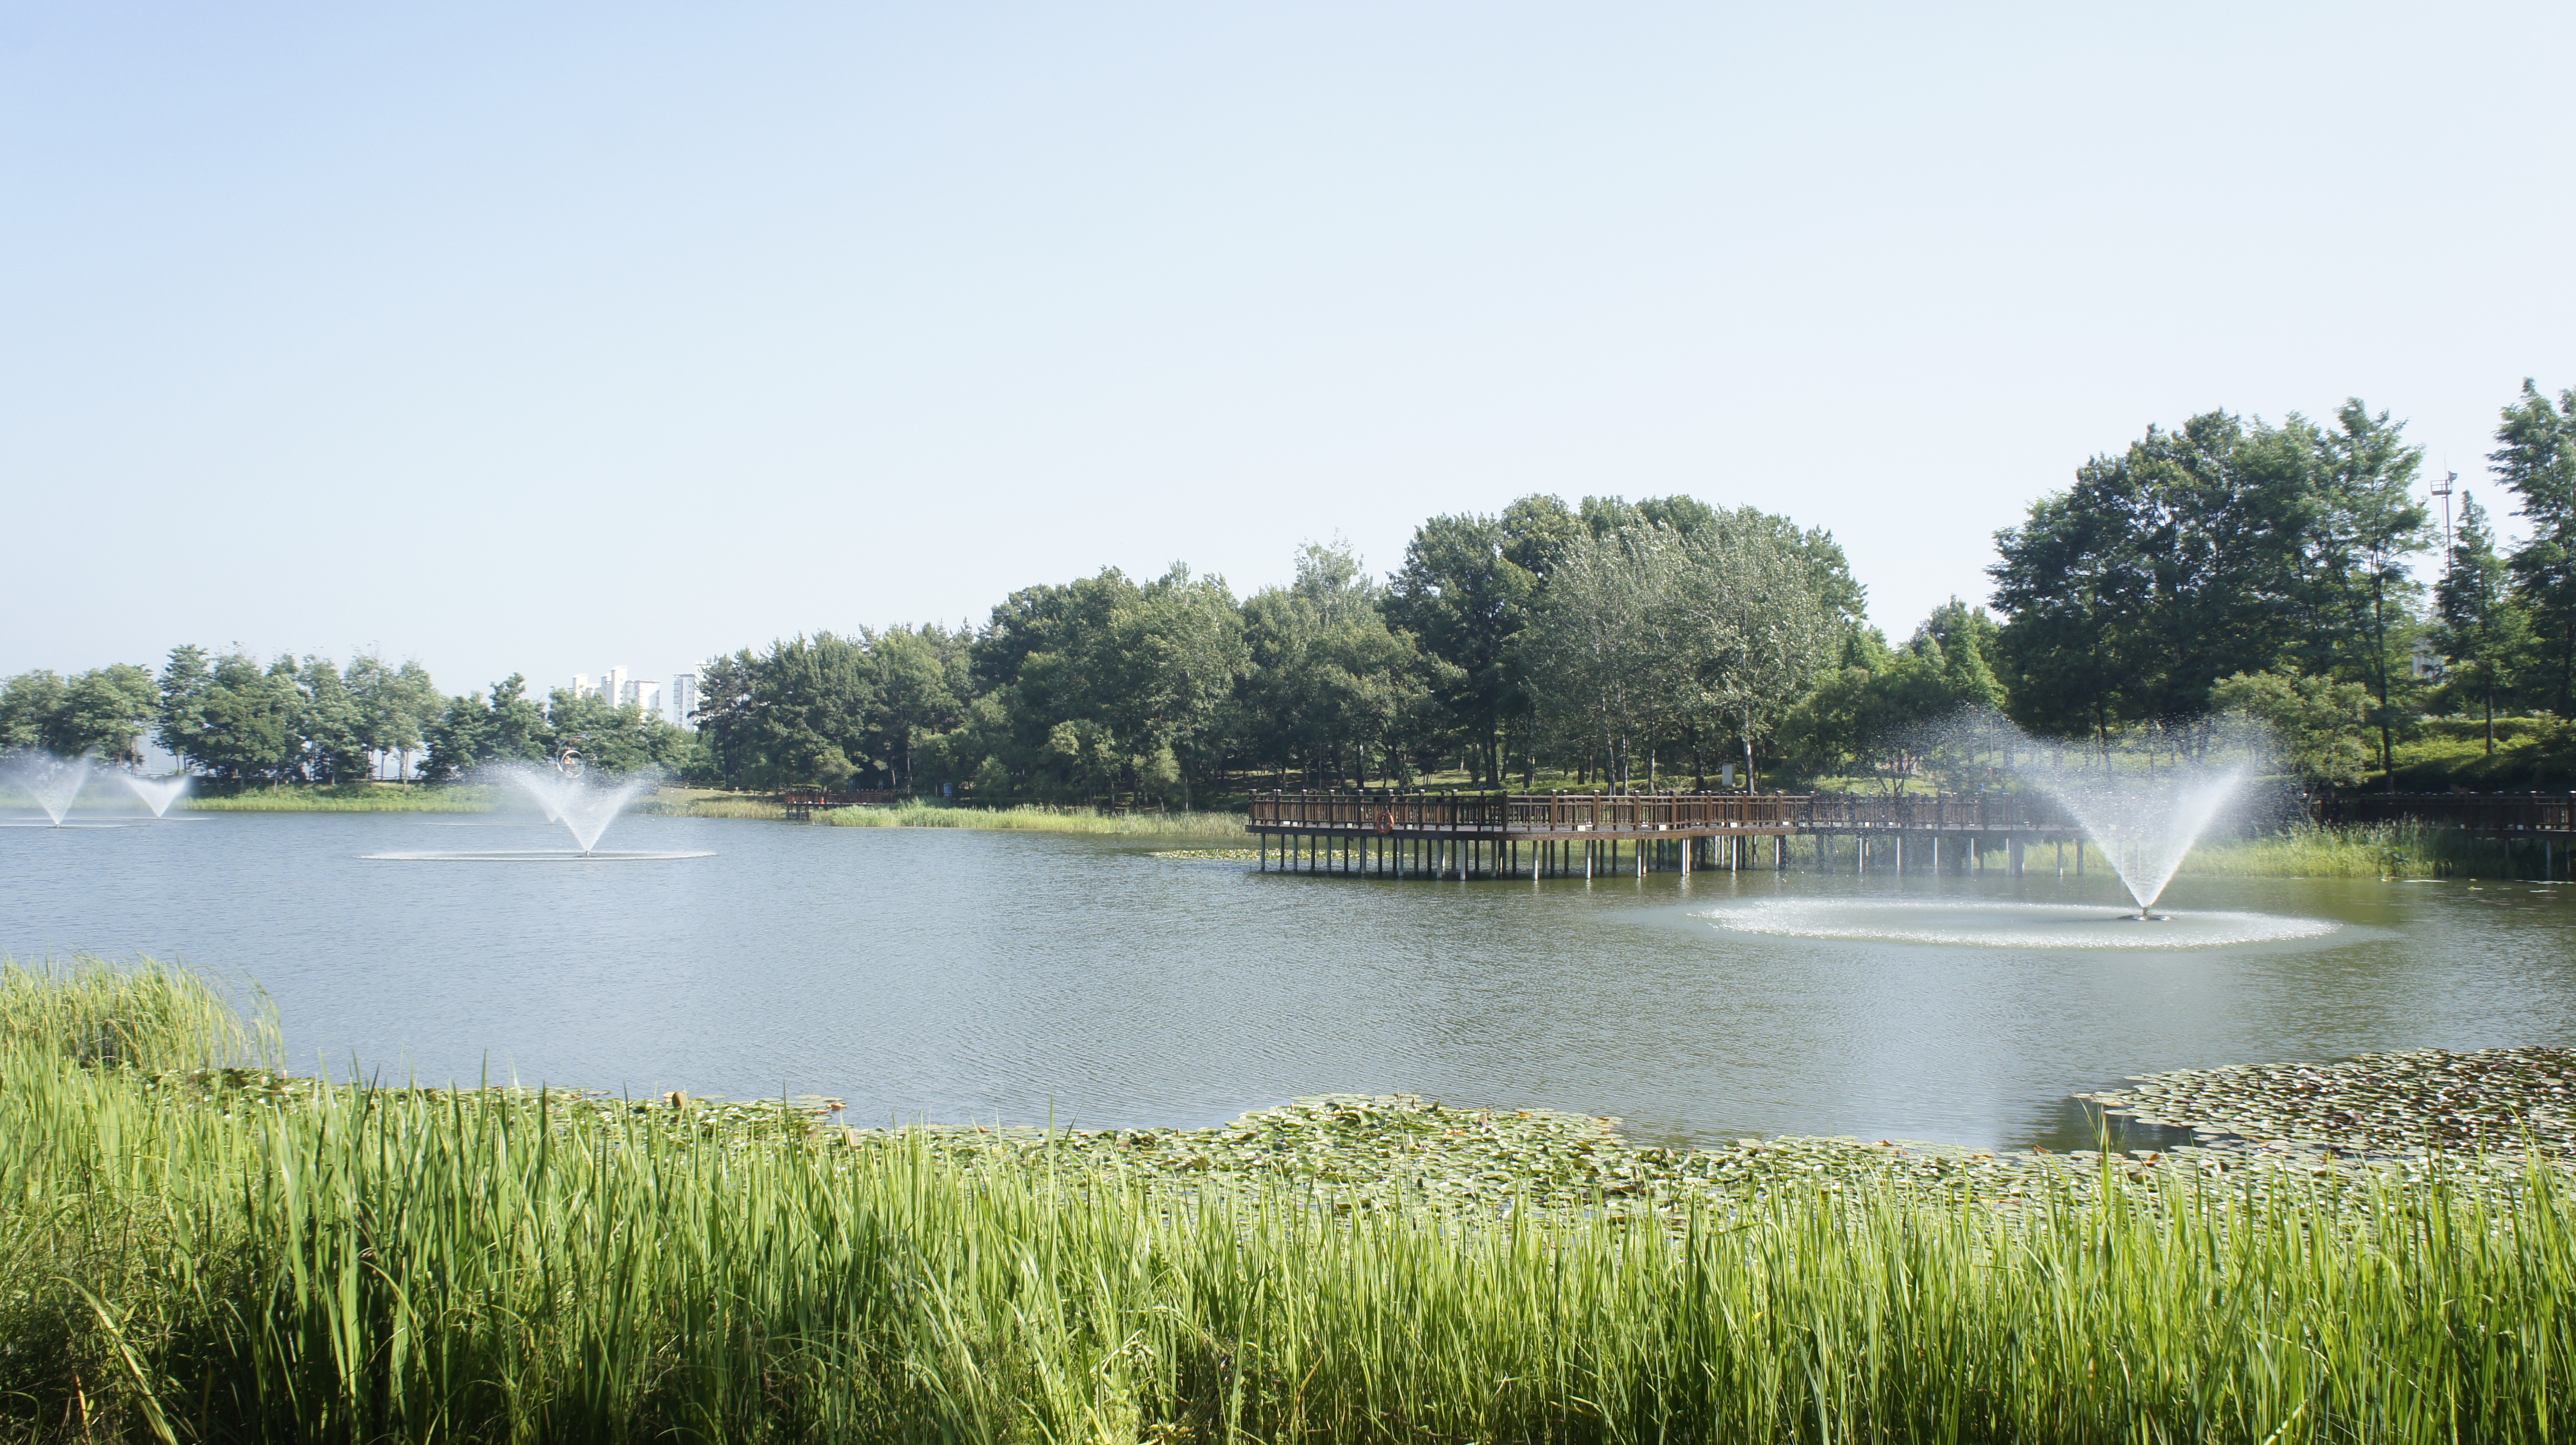
fountain, lake, water, park, water resources, nature, body of water, nature reserve, reservoir, pond, water feature, wetland, grass, watercourse, tree, bank, sky, river, floodplain, lacustrine plain, landscape, bayou